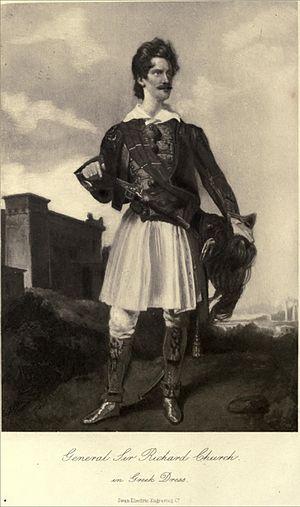
Karlieli, aussi appelé Carliélie, Karli-Eli ou Karlo-Eli est une ancienne province de la Grèce ottomane qui recouvrait à peu près l'actuel nome d'Étolie-Acarnanie.